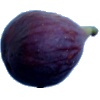
Label: fig